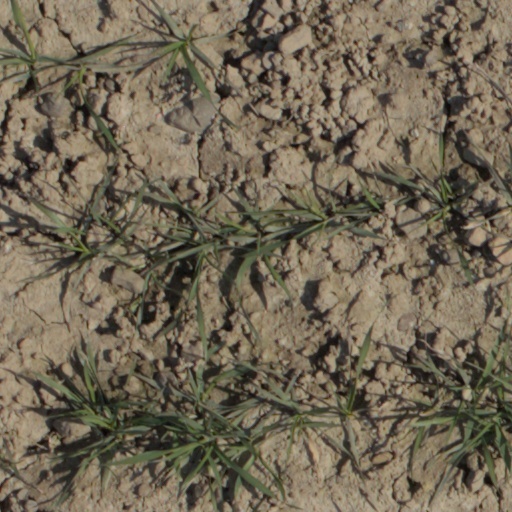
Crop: wheat